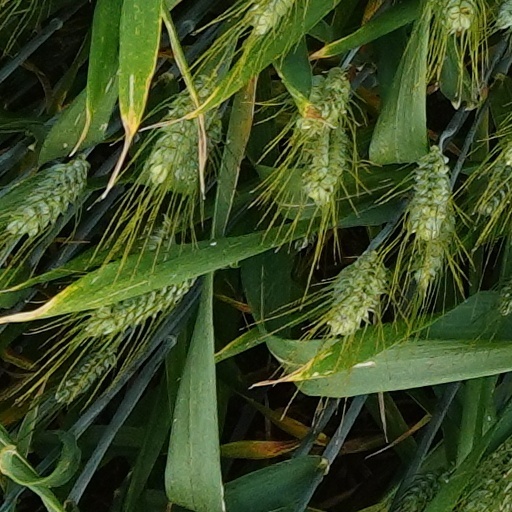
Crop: wheat